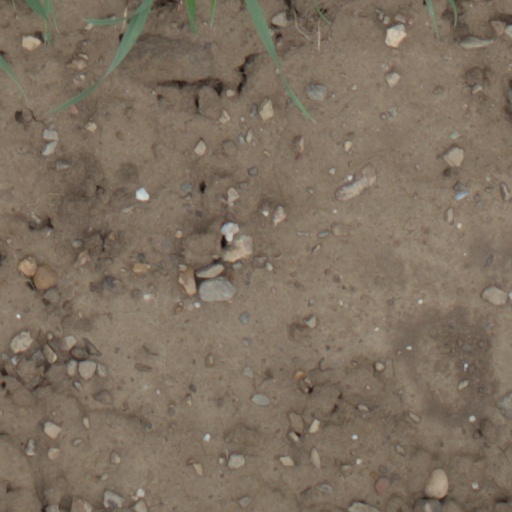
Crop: wheat